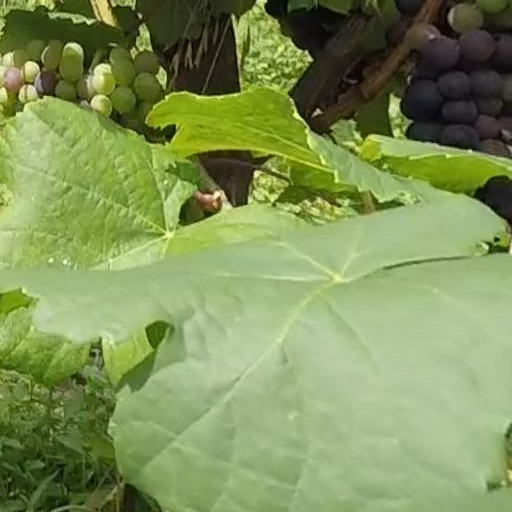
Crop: grape